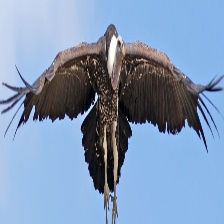
Species: INDIAN VULTURE
Scientific name: GYPS INDICUS
ImageNet parent category: vulture